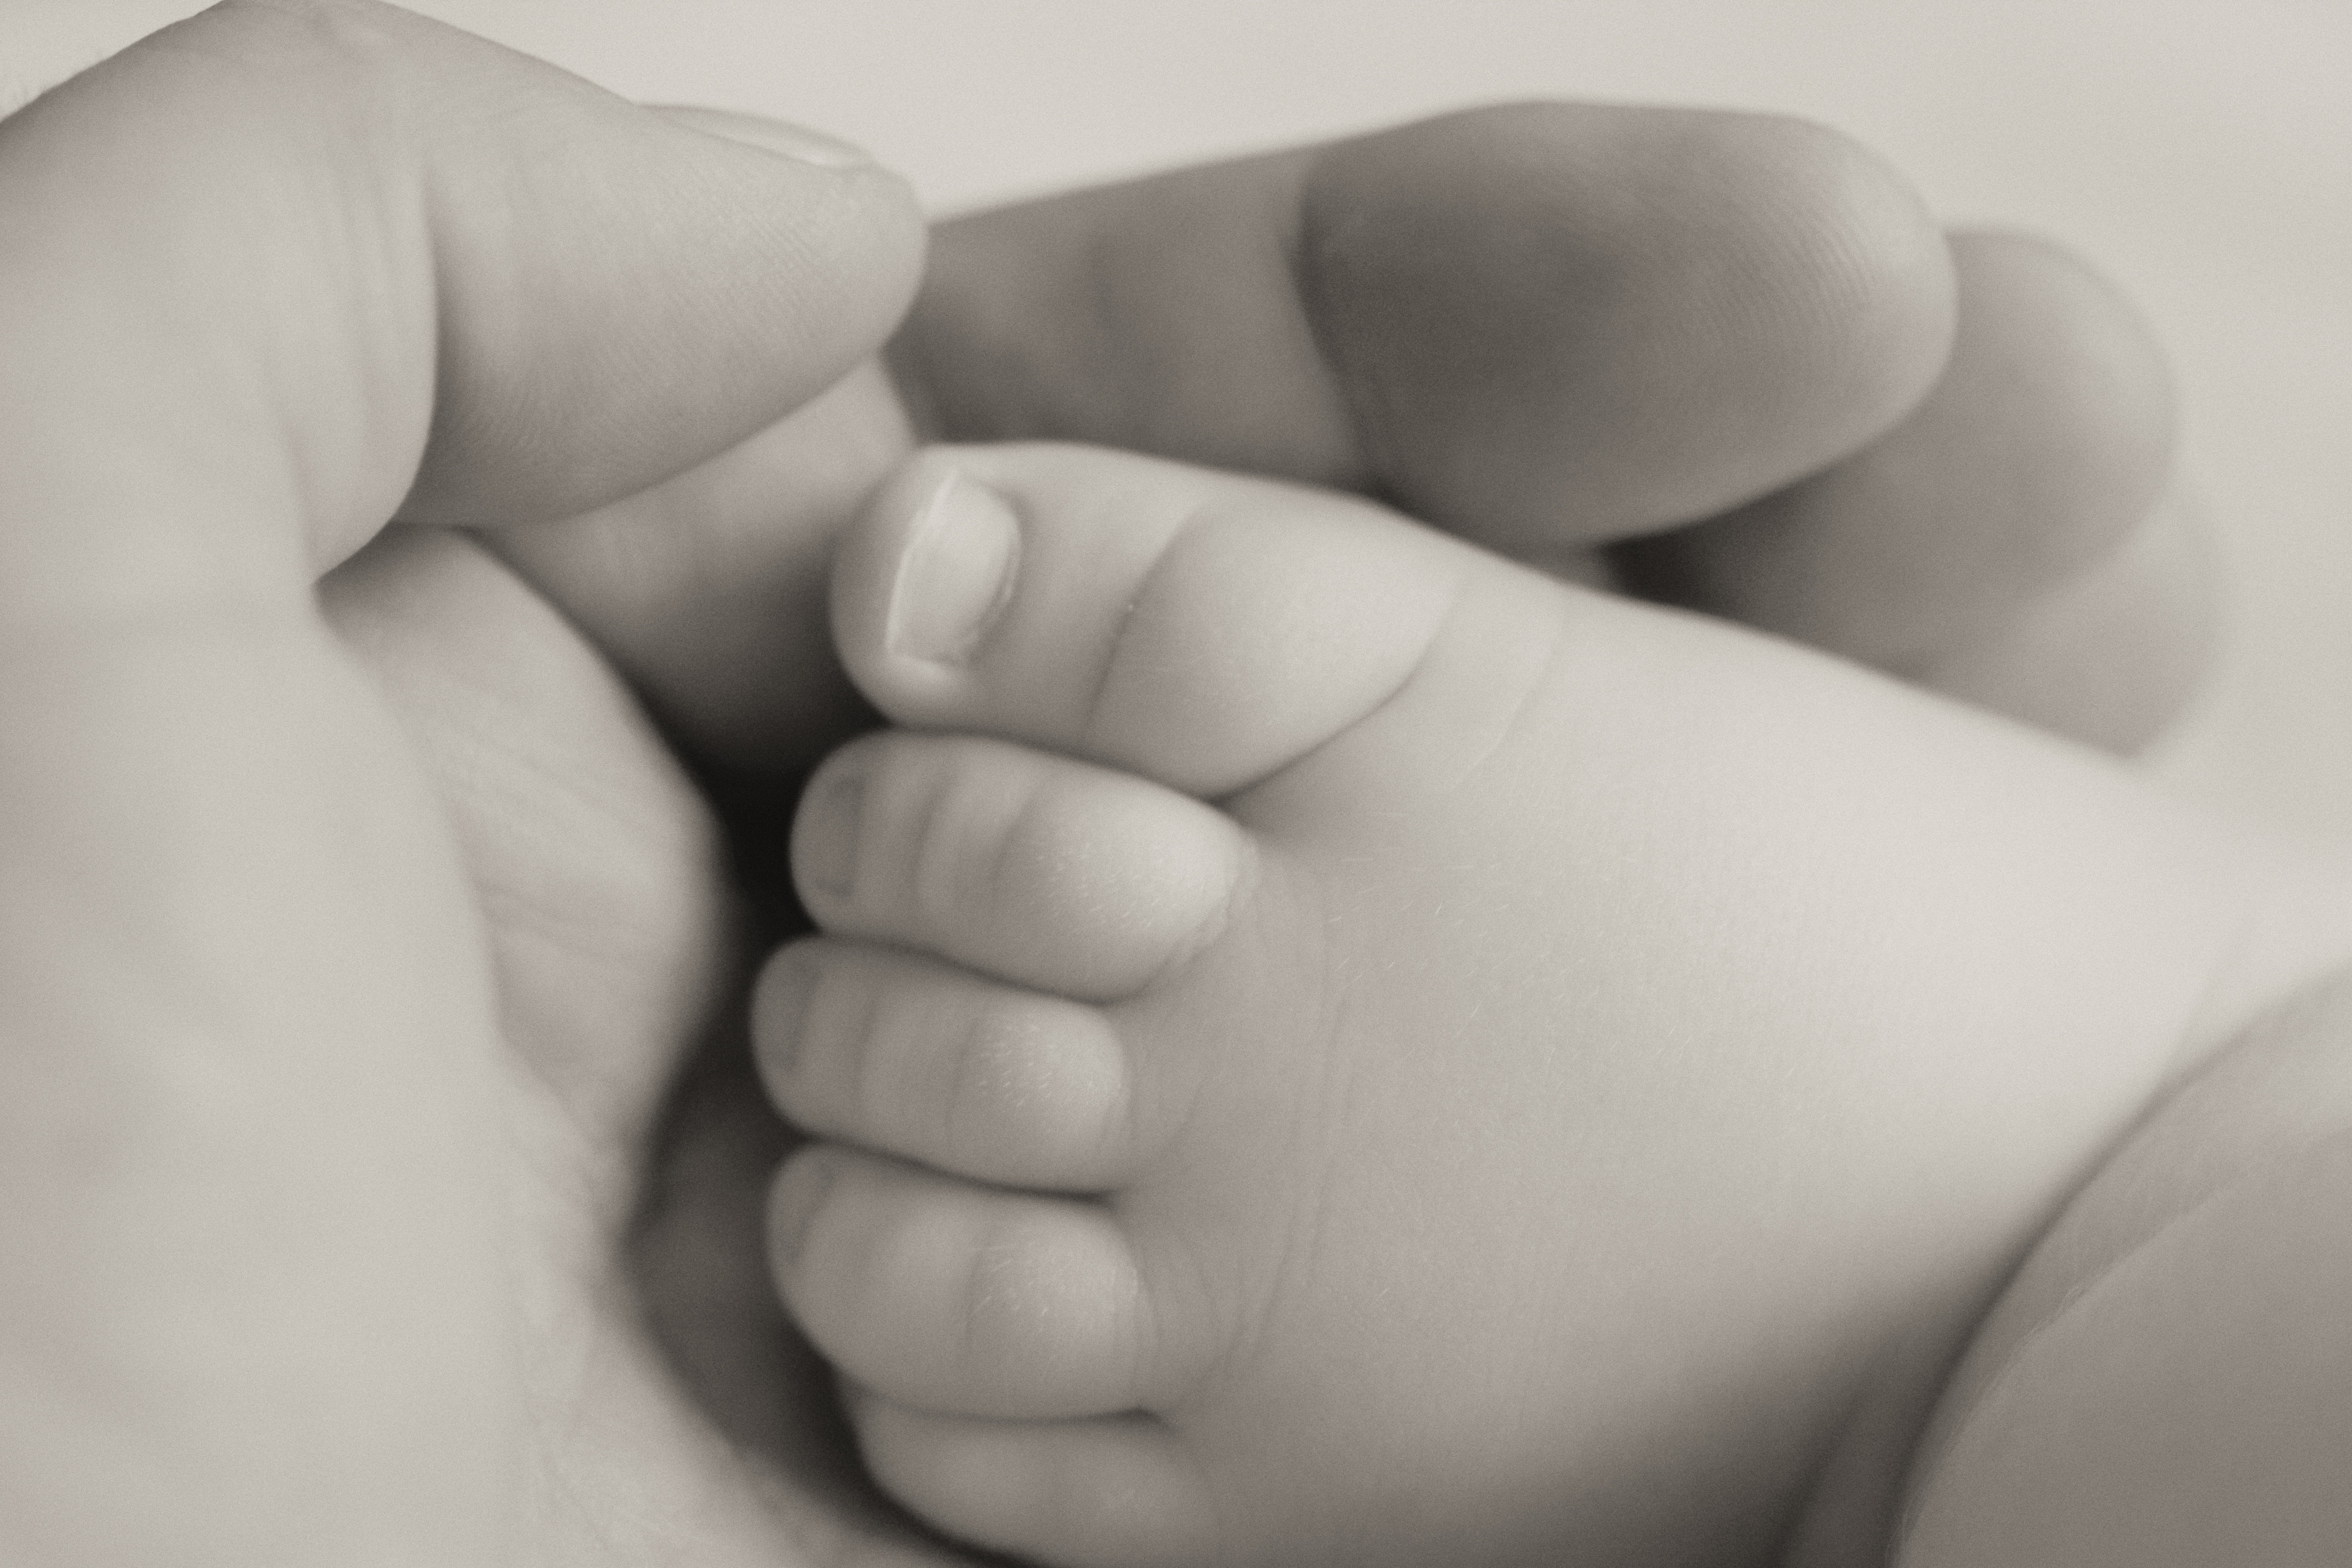
hand, nature, person, black and white, people, white, photography, leg, young, finger, foot, child, human, care, bare, monochrome, closeup, ankle, healthy, arm, baby, health, mouth, close up, human body, barefoot, children, toes, infant, newborn, head, skin, beauty, organ, body, toe, babies, interaction, sense, monochrome photography, toenail, human positions